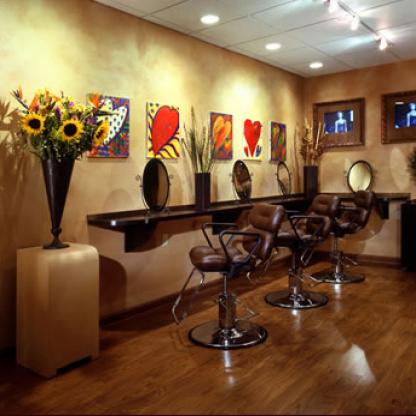
Scene: Indoor